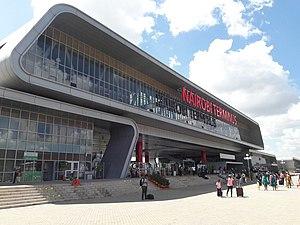
La ligne de chemin de fer à voie normale de Mombasa à Nairobi, connue localement sous le nom de SGR, est une ligne de chemin de fer à voie normale au Kenya qui relie la grande ville portuaire de Mombasa, sur l'océan Indien, à Nairobi, la capitale et plus grande ville du pays. Cette ligne est tracée parallèlement à l'ancienne ligne à voie étroite du Chemin de fer de l'Ouganda, achevée en 1901 sous la domination coloniale britannique. Le plan directeur des chemins de fer d'Afrique de l'Est prévoit que la ligne de Mombasa à Nairobi sera reliée à d'autres lignes à voie normale en cours de construction dans la Communauté d'Afrique de l'Est.